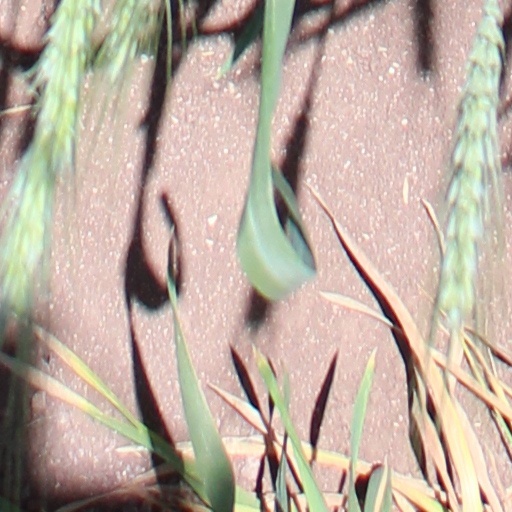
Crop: wheat